Shiroishi Station (Sapporo Municipal Subway)

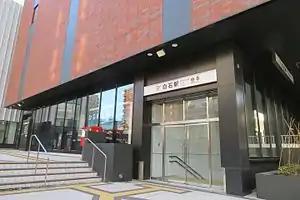
Station entrance

Shiroishi Station (白石駅) is a Sapporo Municipal Subway station in Shiroishi-ku, Sapporo, Hokkaido, Japan. The station number is T13.